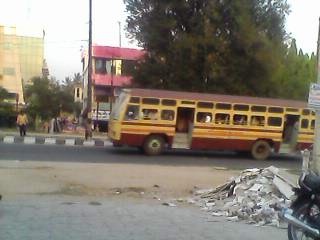
Paradarami Vellore town bus 16 F